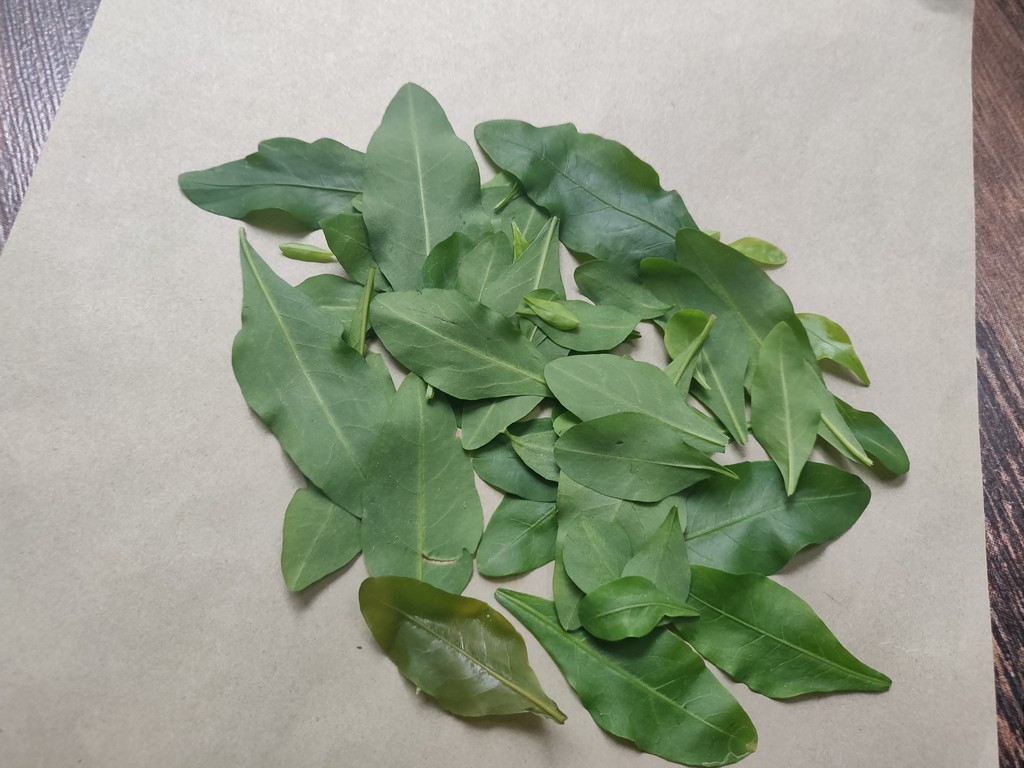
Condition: Healthy
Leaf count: multiple
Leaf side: unknown